Liesbeth List

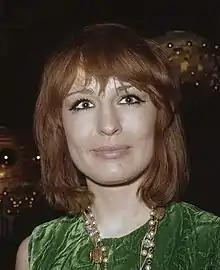
List in 1964

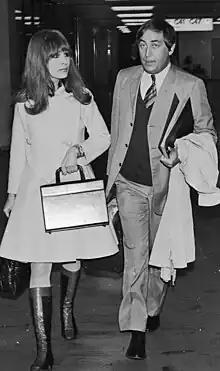
List with her longtime partner, writer Cees Nooteboom, in 1967

Elisabeth Dorathea "Liesbeth" List (born Driessen; December 12, 1941 – March 25, 2020) was a Dutch singer. She became popular during the 1960s and frequently collaborated with Ramses Shaffy. She also sang Jacques Brel's chansons in Dutch translation.